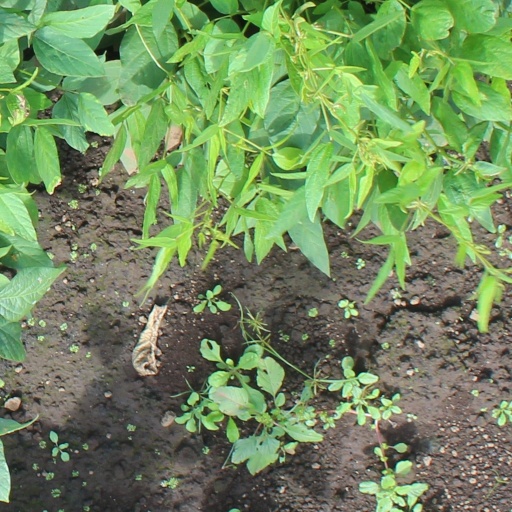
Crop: soybean